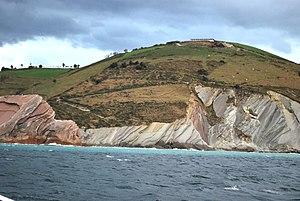
Flysch à Zumaia (Guipuscoa).